Korean cuisine

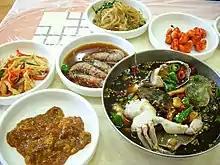
A bowl of "gejang", marinated crabs in soy sauce and plates of various "banchan" (small side dishes)

Pork has also been another important land-based protein for Korea. Records indicate pork has been a part of the Korean diet back to antiquity, similar to beef.